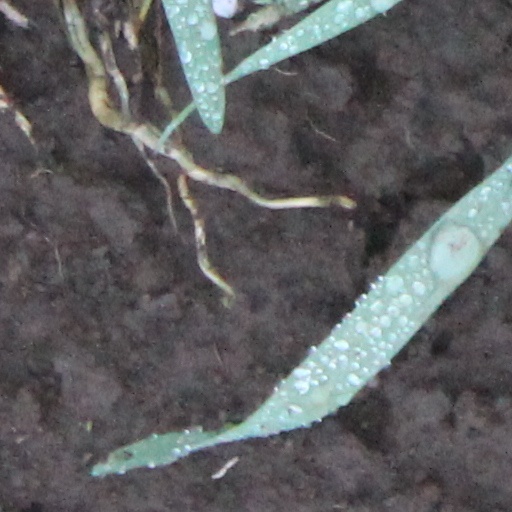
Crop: wheat